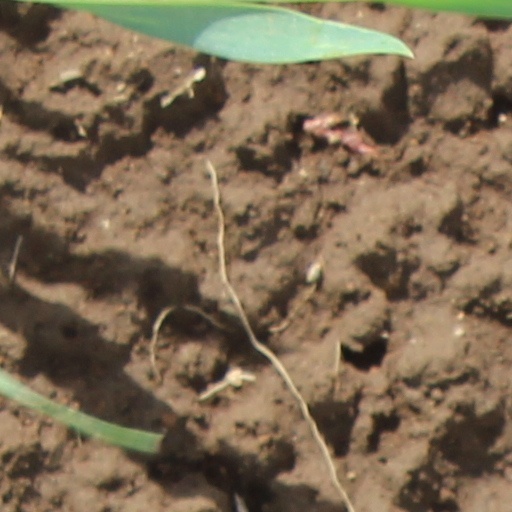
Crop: wheat